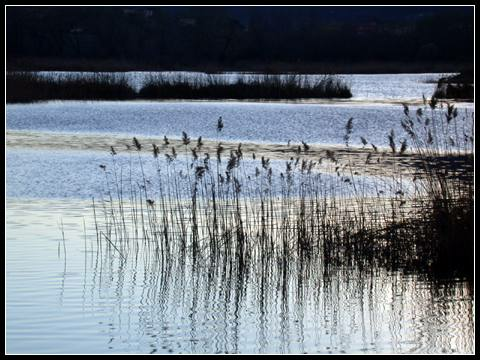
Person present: No